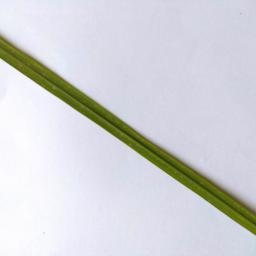
Label: Rice___Leaf_Blast